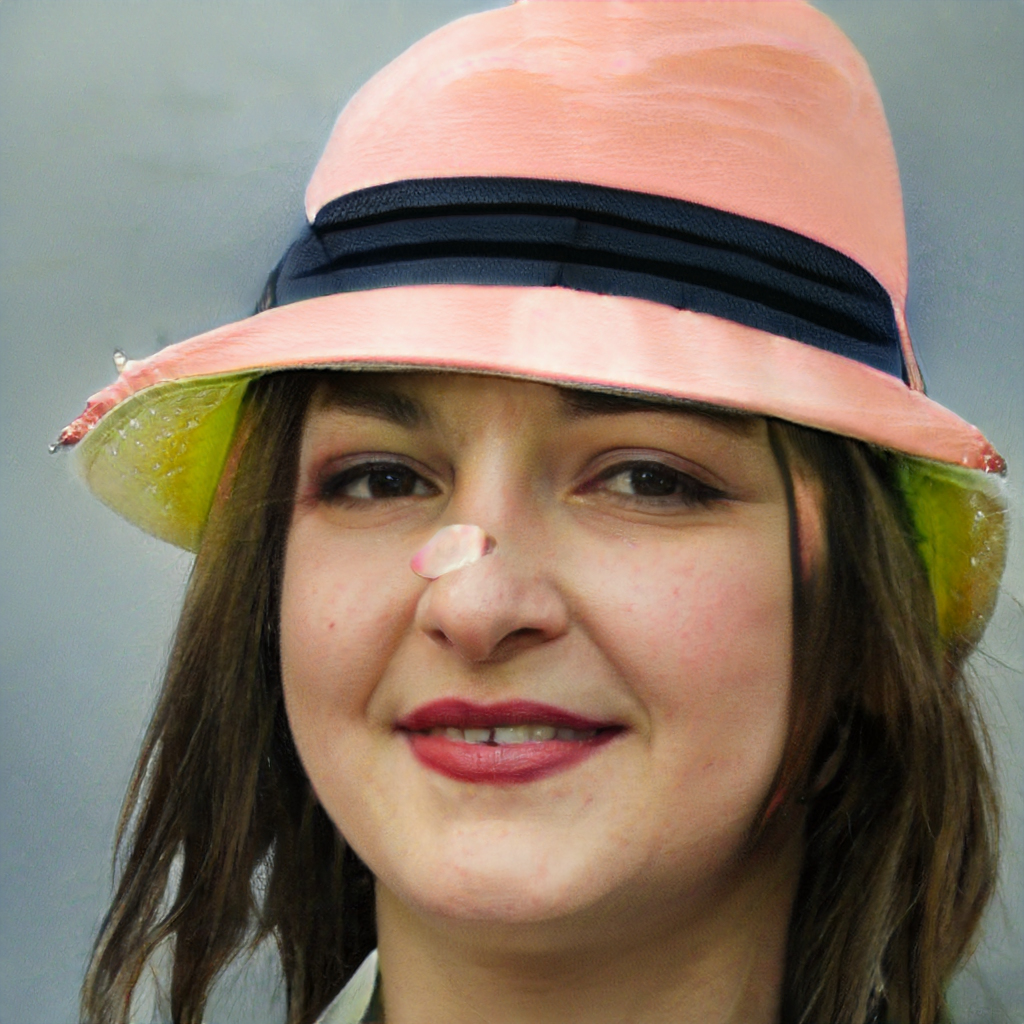
Gender: Female